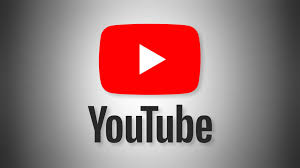
Lii nag lañii duppe ci kàllaama tubaab "réseaux sociaux", lii wuute lool ak li ñi naan "Facebook". "YouTube" nag ràññee nan ko lool léegi ci wàllum jàllale "information" walla jàllale feebar ndaxte ràññee nañ ko fu nekk ci àddina..